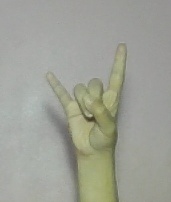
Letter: la